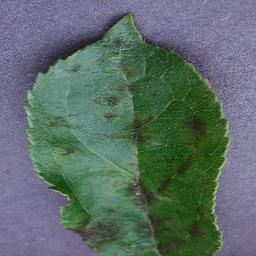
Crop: apple
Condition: scab